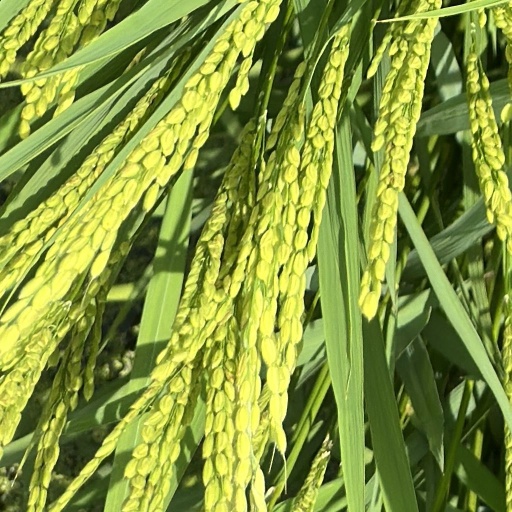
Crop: rice